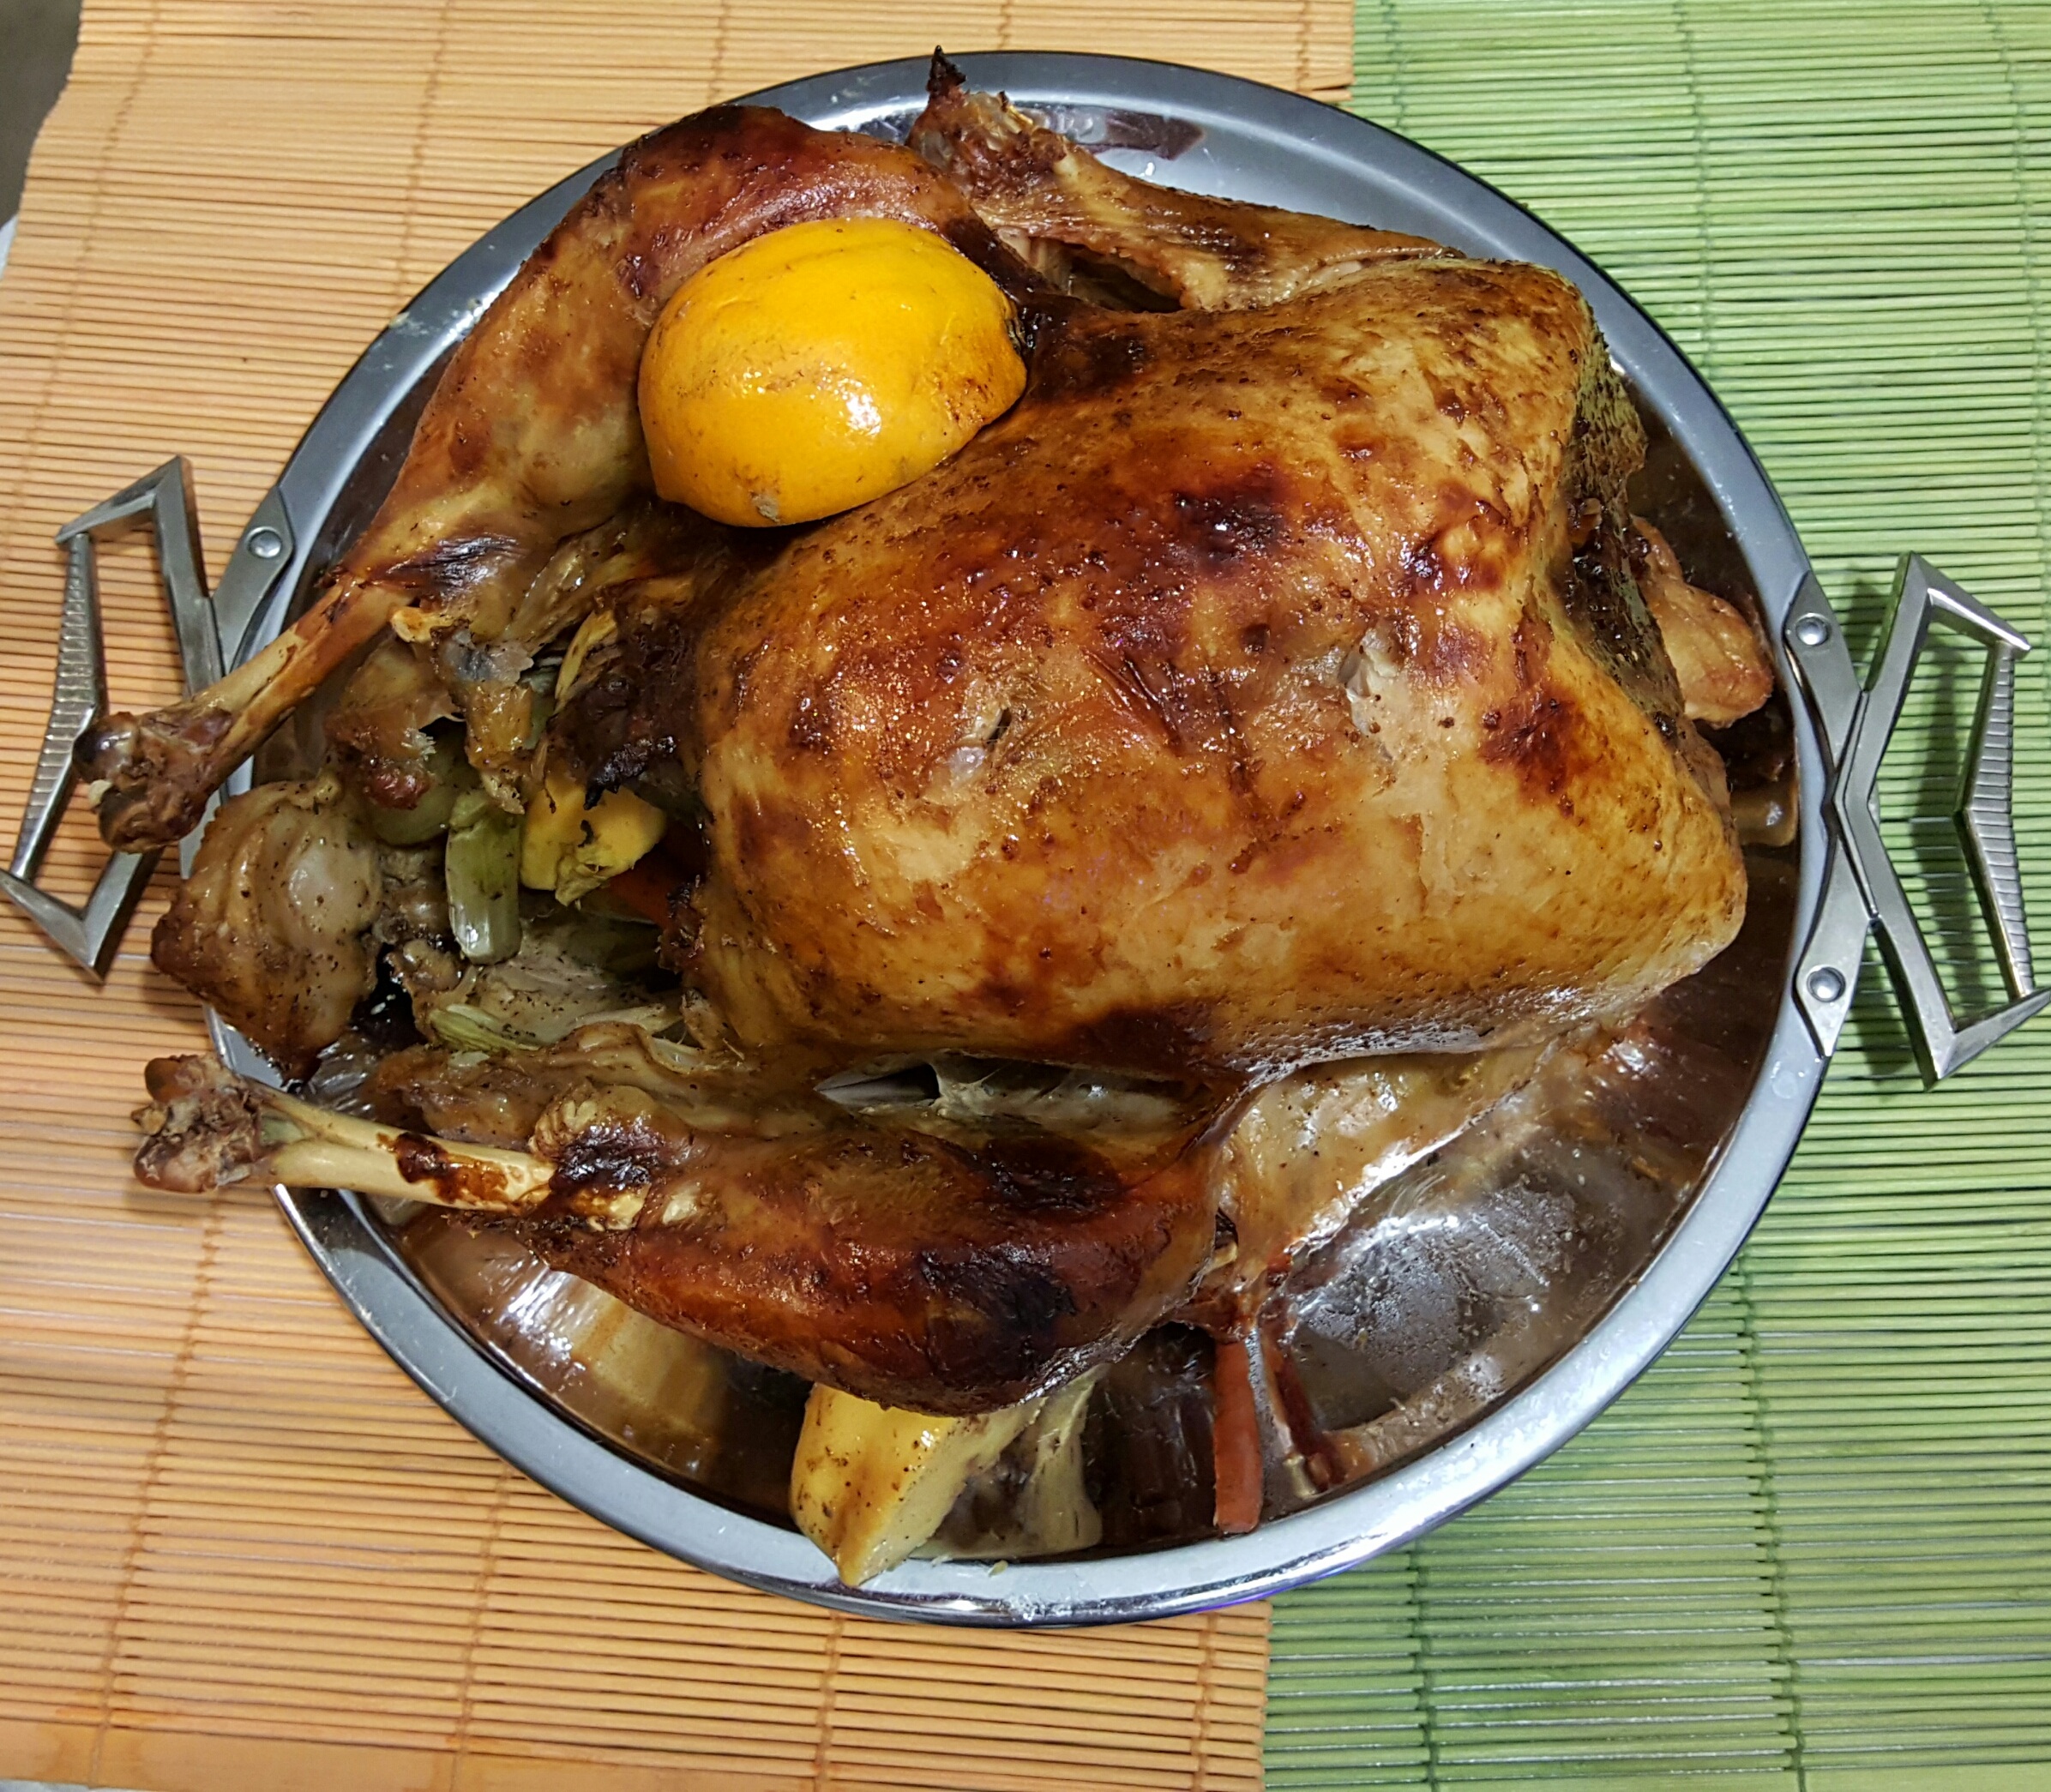
dish, meal, food, cooking, produce, meat, cuisine, turkey, roasting, chicken meat, gravy, hendl